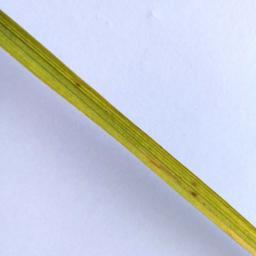
Label: Rice___Brown_Spot